List of Jimmy Two-Shoes characters

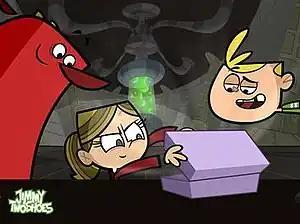
The main protagonists of the show from left to right: Beezy, Heloise and Jimmy

(Cory Doran) - James "Jimmy" Two-Shoes is the eponymous protagonist of the cartoon, a perpetually optimistic, thrill-seeking and effeminate 14-year-old boy. Jimmy is tall, has blonde hair and a gap in his teeth. He wears a lime-green t-shirt with two white stripes on the sleeves, blue jeans and black (blue in "Cerbee Come Home") and white low-top sneakers. He has a mission to spread happiness to Miseryville, which makes him a perpetual source of irritation to Lucius Heinous VII, whom Jimmy nicknames "Luci". He is often seen doing extreme activities despite Heloise's warnings, is distracted very easily, and gullible. In "Catalogue of Misery", it is shown he may have financial problems. Jimmy is altruistic and will quickly step into situations, even life-threatening ones, to aid others. His superhero alter-ego is Power Squid, in which he dons a squid-based "muscle enhancer" invented by Heloise, with a set of purple gloves and a mask. His main powers are shooting ink from the squid's tentacles and utilizing them as an additional pair of arms. He and Heloise appear to be the only "humans" in Miseryville. It is shown to be almost impossible to get him upset (some of the only things that make him upset are butterscotch and pickles), and his idealism renders him ignorant of the faults in others.